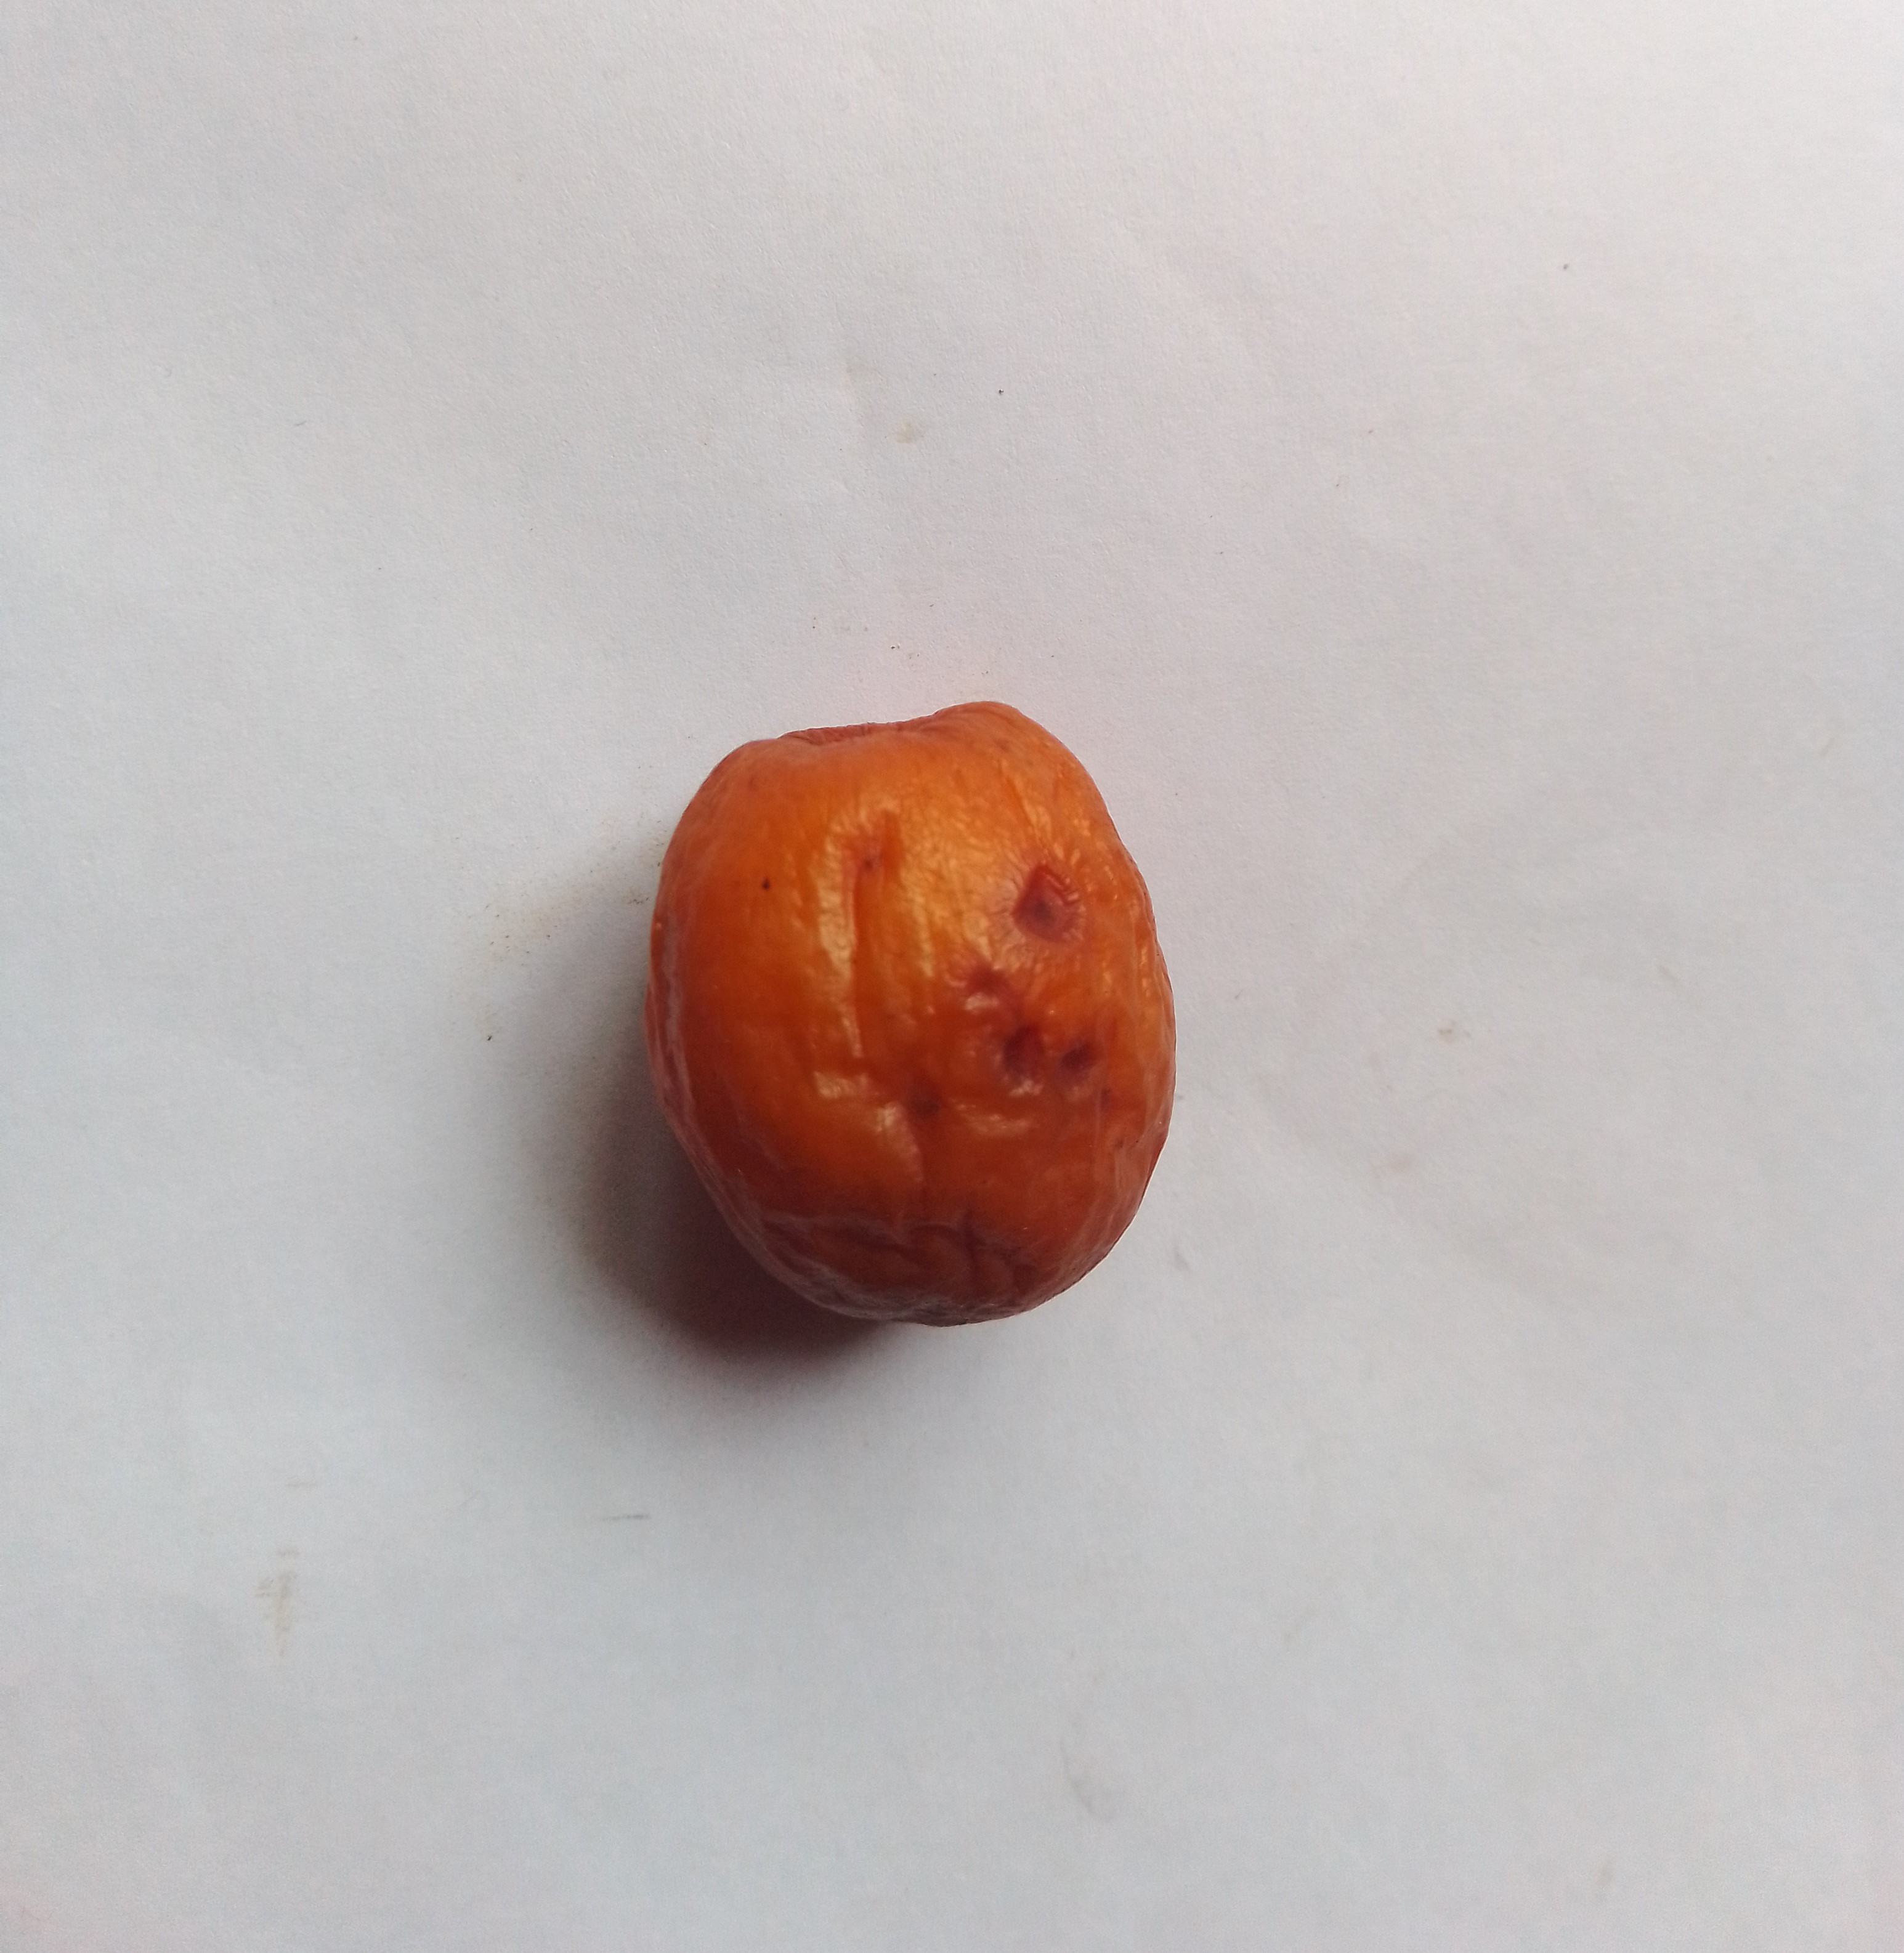
Fruit: jujube
Condition: rotten